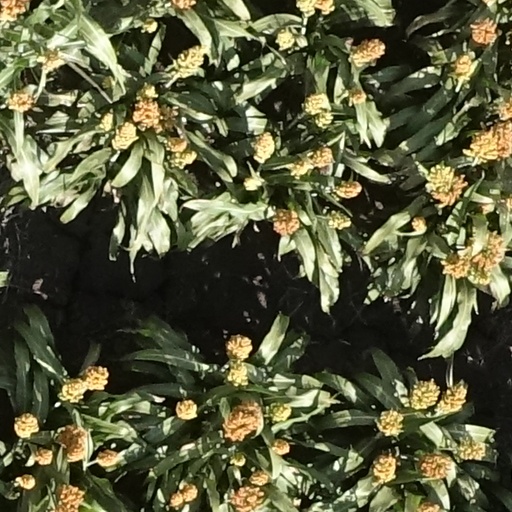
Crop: sorghum